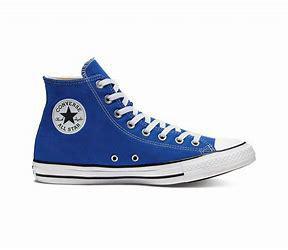
Brand: Converse
Model: Chuck Taylor All